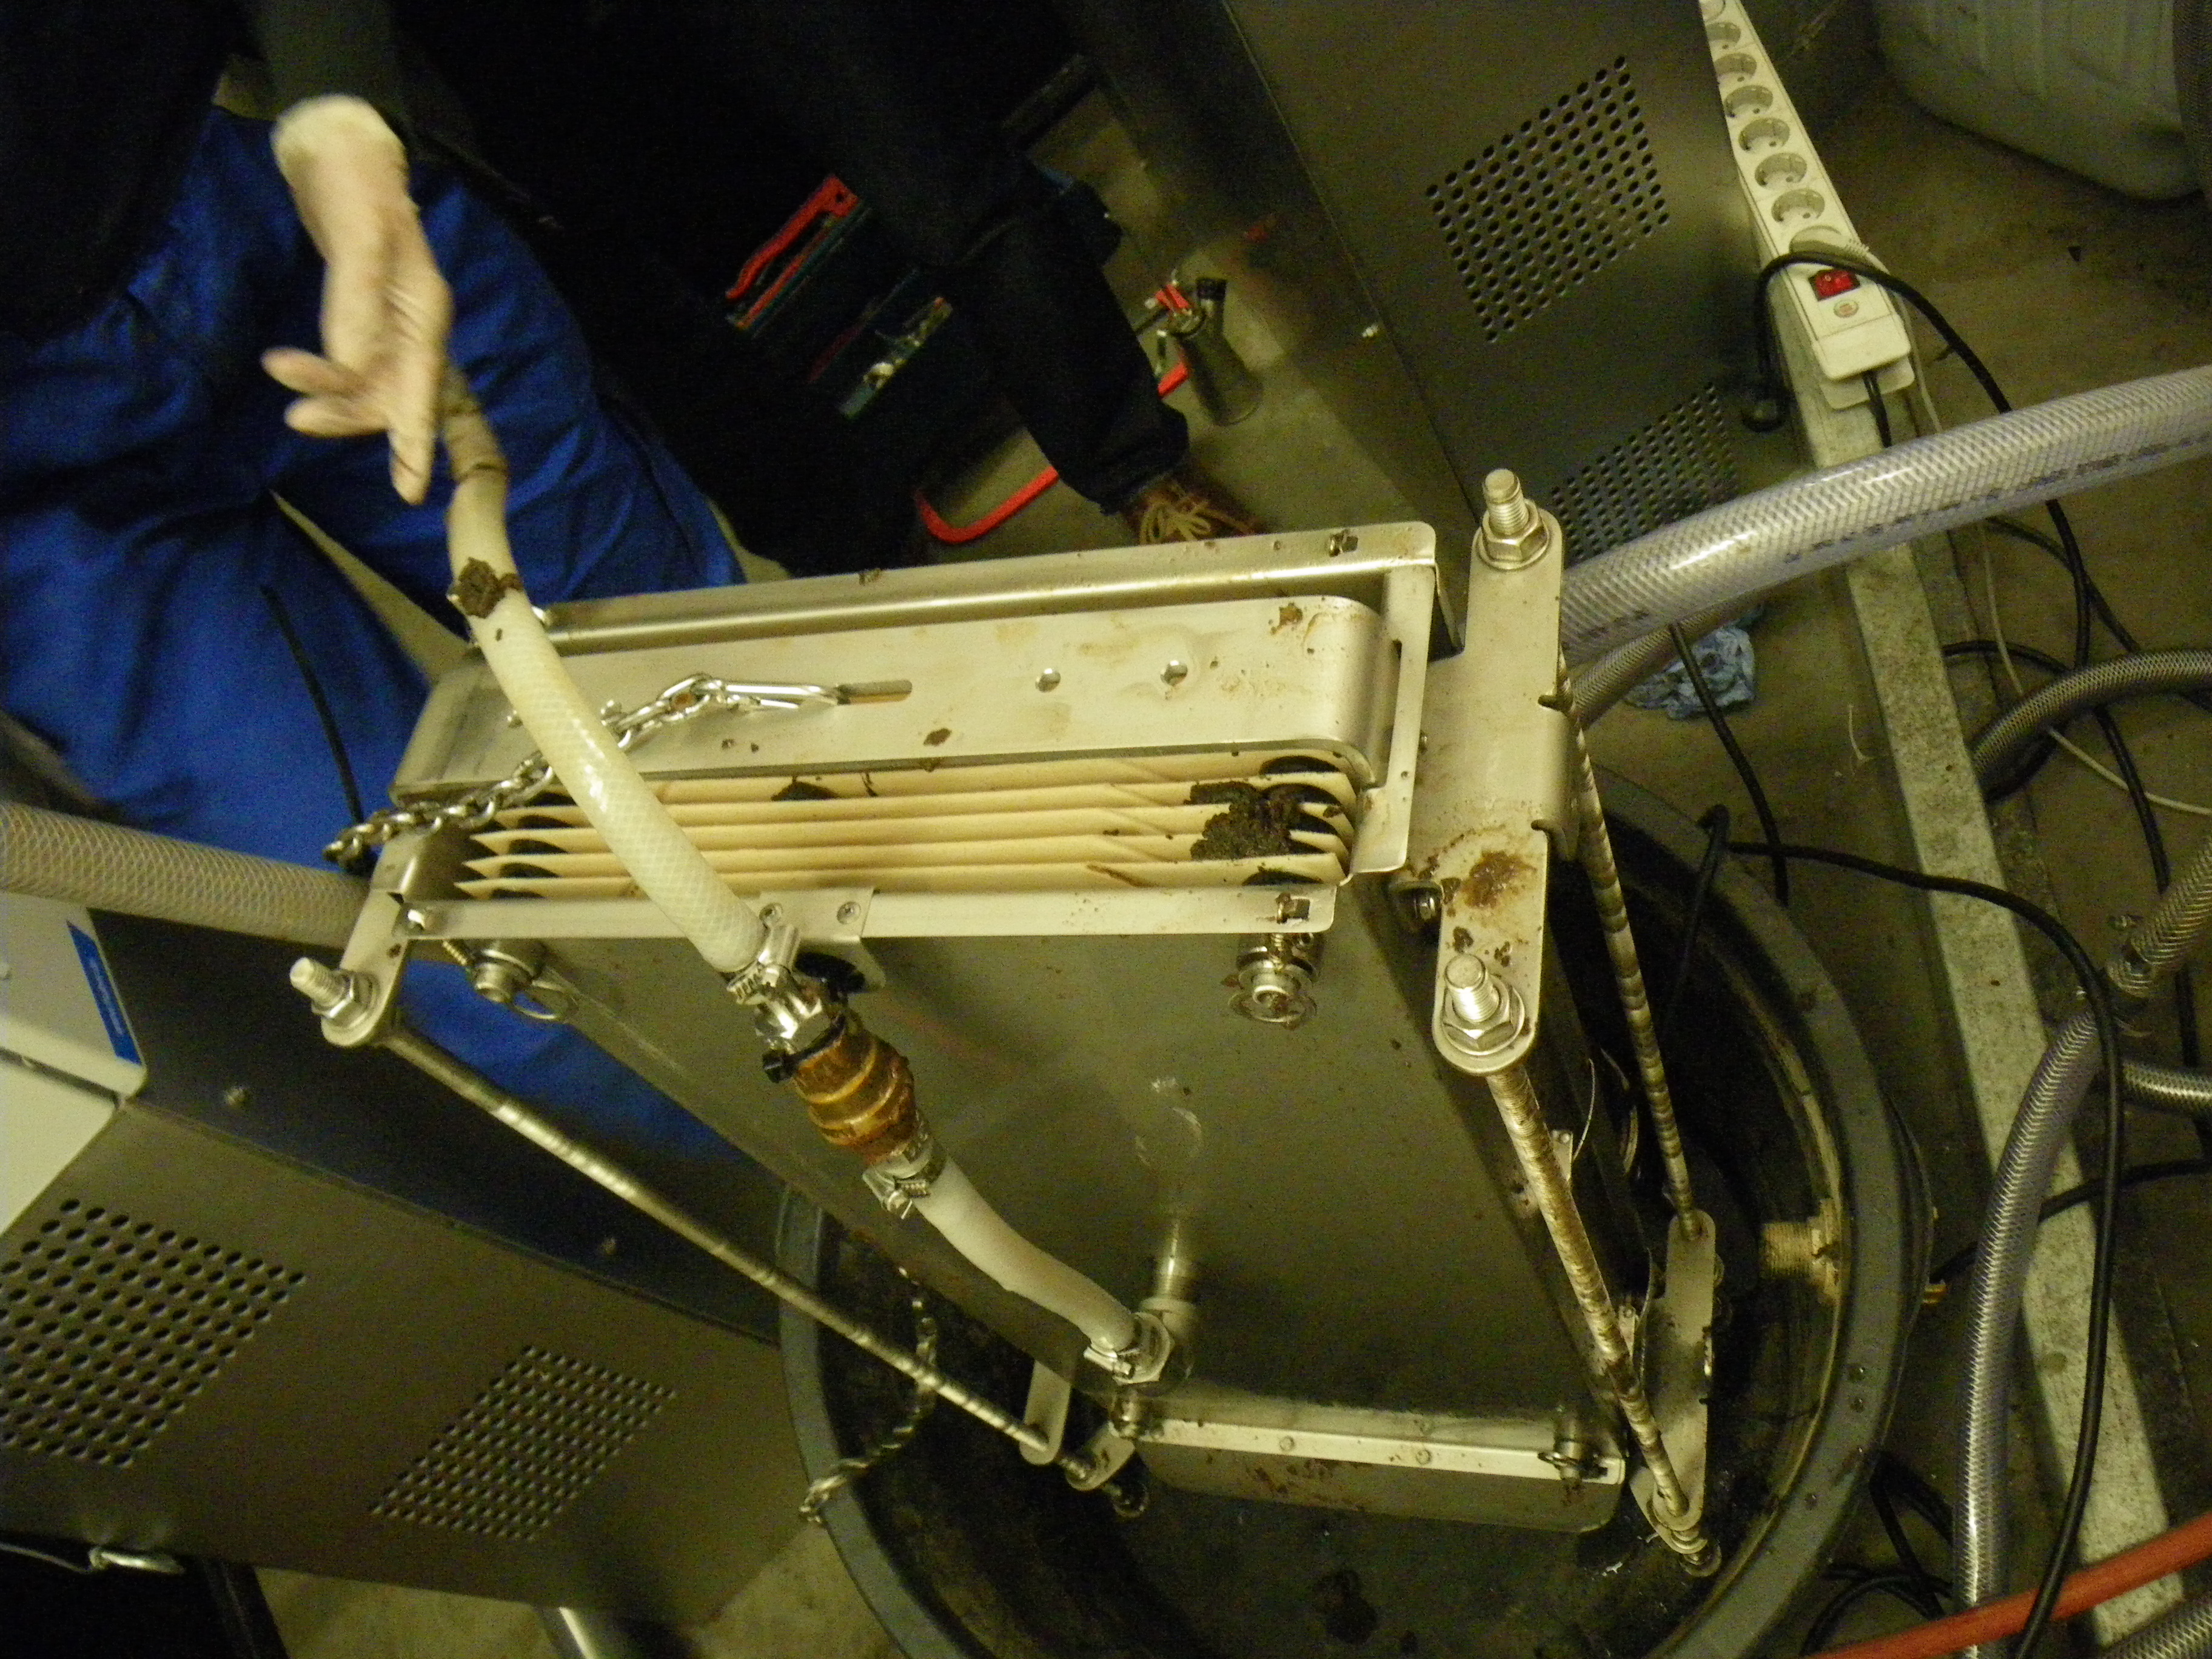
The picture shows the membrane outside the MBR container. The membrane was freed from the remaining sludge. After the cleaning the membrane was again placed in the MBR container, where it was cleaned in two steps: with chemical and citric
Specialty: pharma-process
Image credit: SuSanA Secretariat